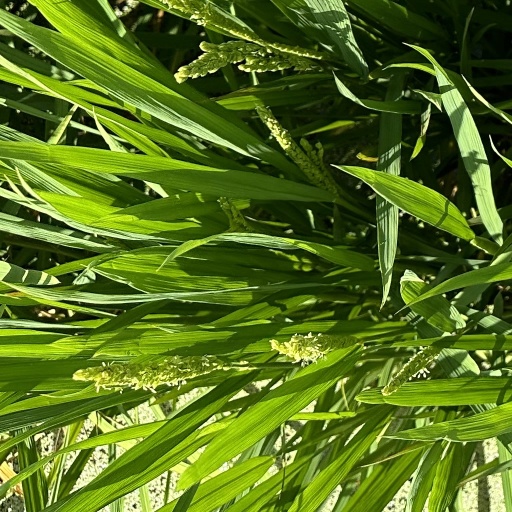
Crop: rice